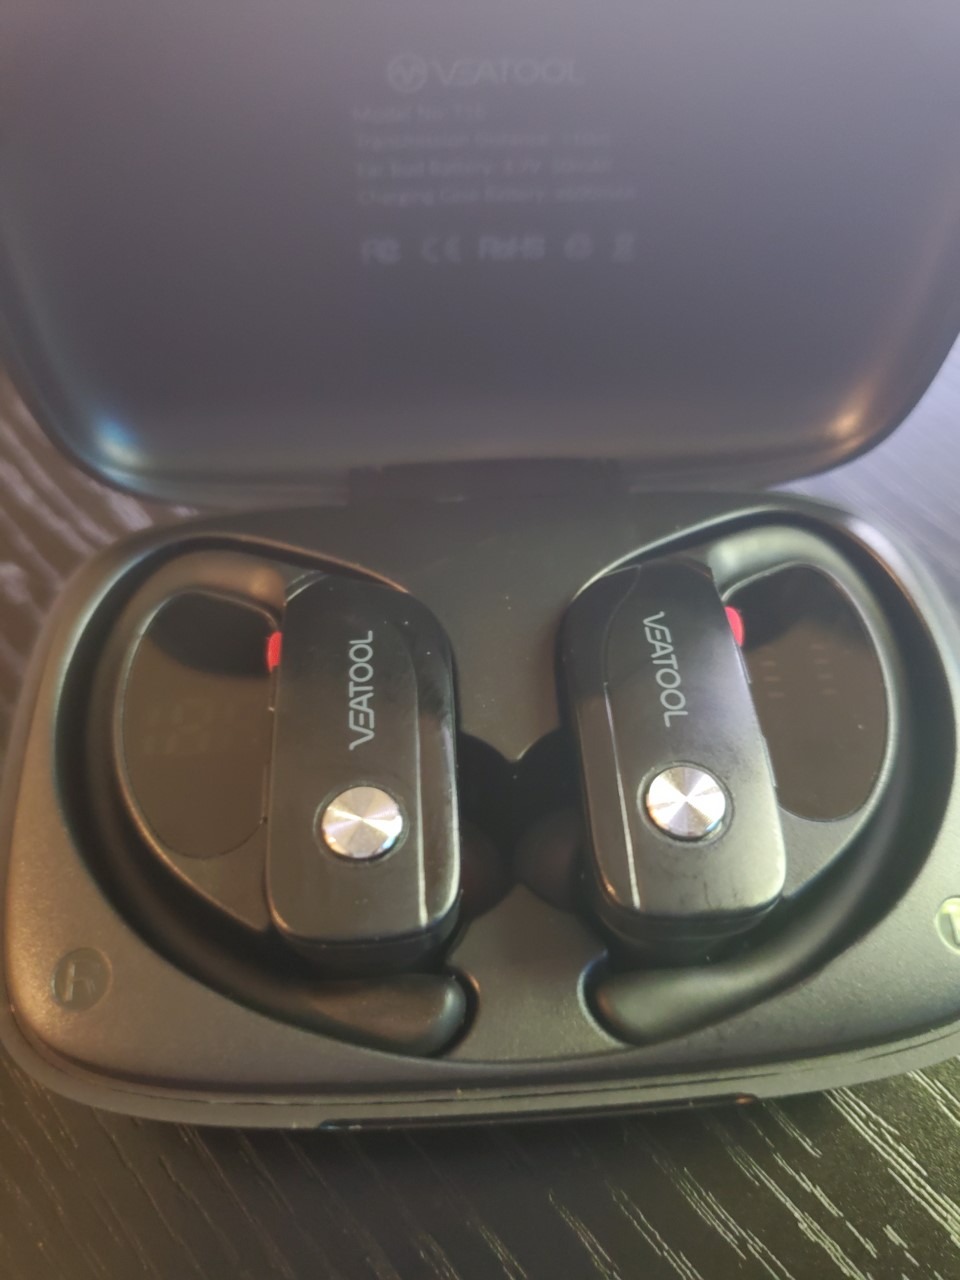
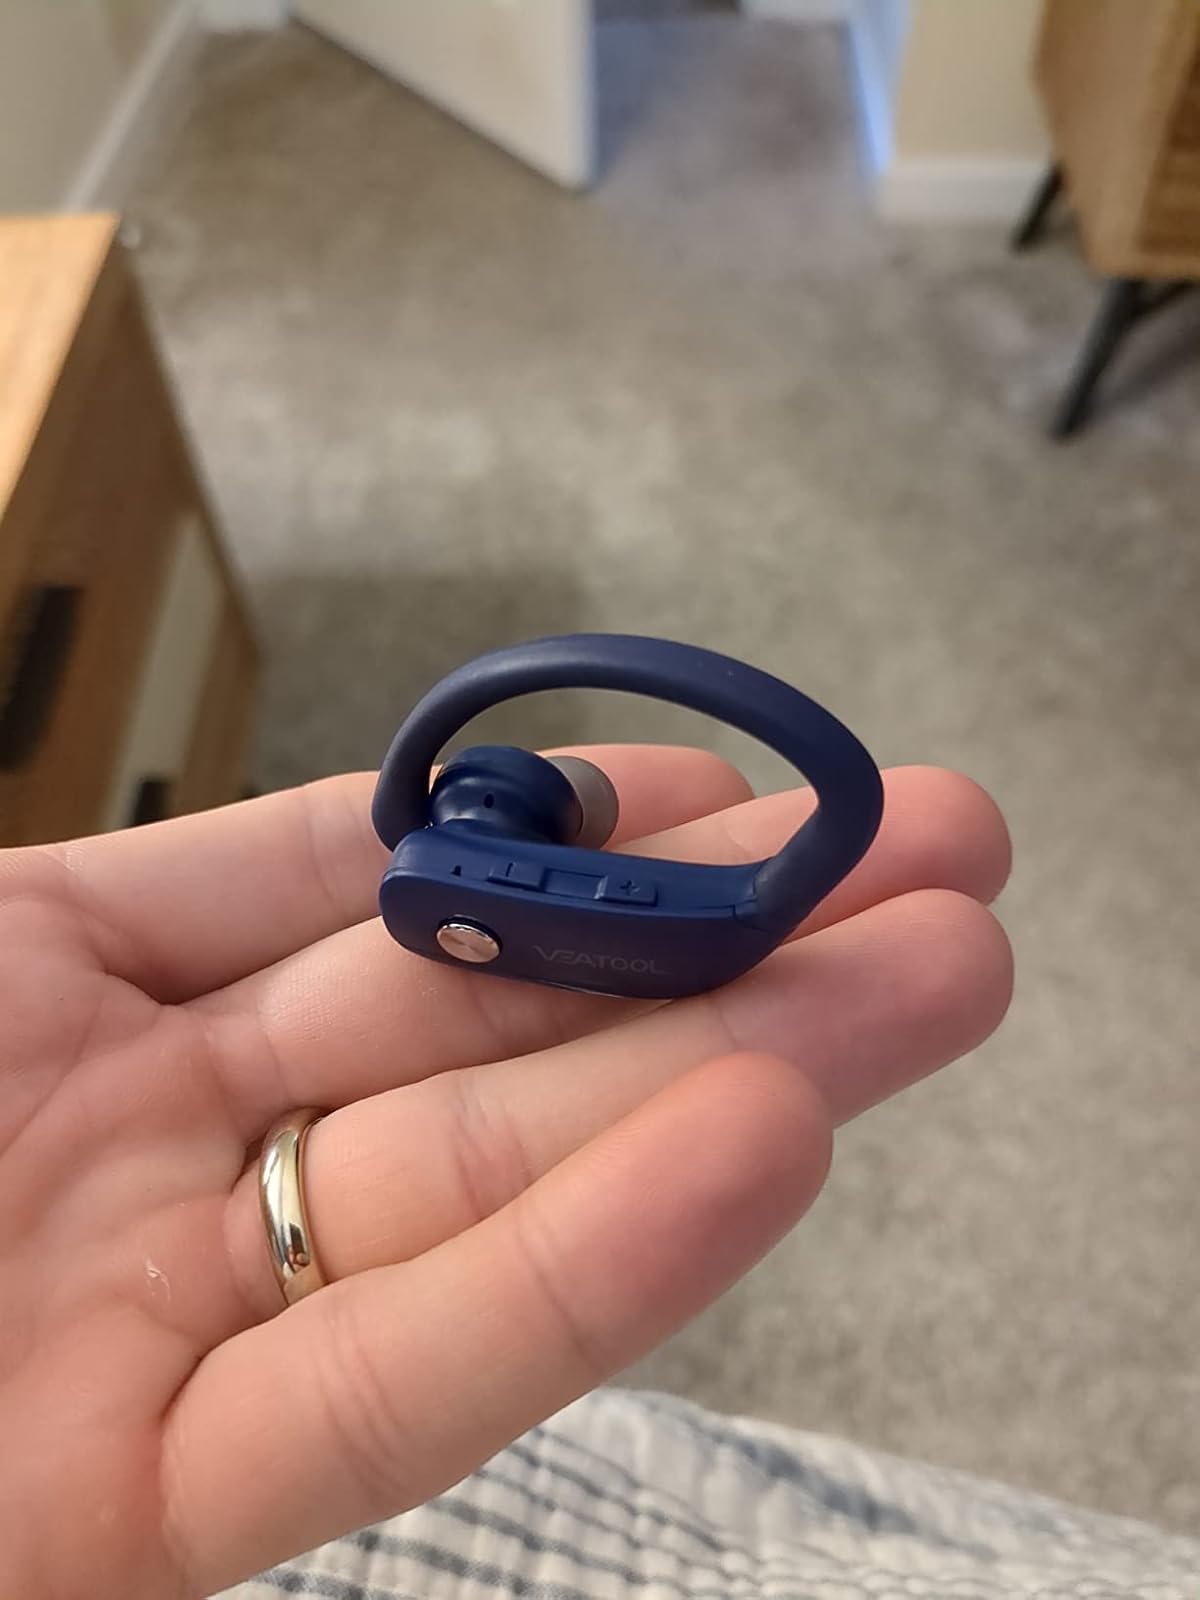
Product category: earbuds
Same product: no